All Pakistan Women's Association

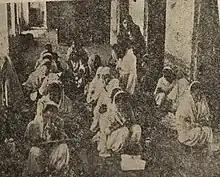
Mothers meeting

Other projects include the distribution of relief materials, cultural affairs, advice & legal assistance, publicity, and youth work.